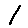
Label: 1